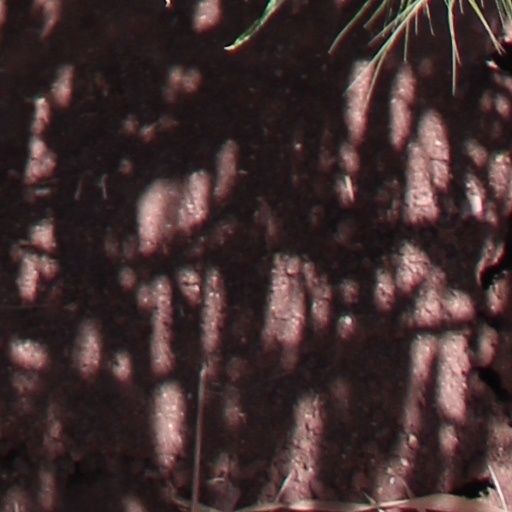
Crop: wheat